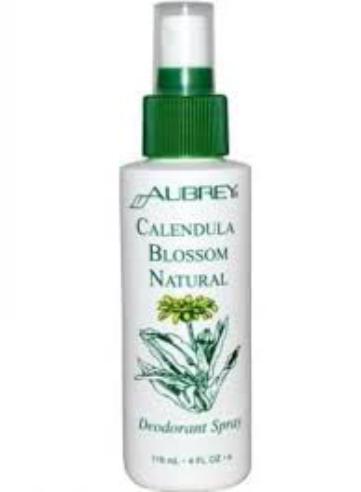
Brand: Aubrey Organics
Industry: Necessities